BoxBoy!

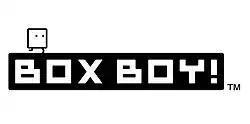

is a series of puzzle-platform games developed by HAL Laboratory and published by Nintendo. The series centres around Qbby, a square-shaped character who can produce a string of connected boxes. The boxes are used to overcome obstacles in stages that Qbby must be guided through. The first game, "BoxBoy!", released on January 14, 2015, in Japan on the Nintendo 3DS. Its sequel, "BoxBoxBoy!", was released for the Nintendo 3DS in 2016, with a third game, "Bye-Bye BoxBoy!", in 2017. A physical compilation of the first three games, "HakoBoy! Hakozume Box", was released in Japan. A fourth installment, "BoxBoy! + BoxGirl!", was released for the Nintendo Switch in April 2019.